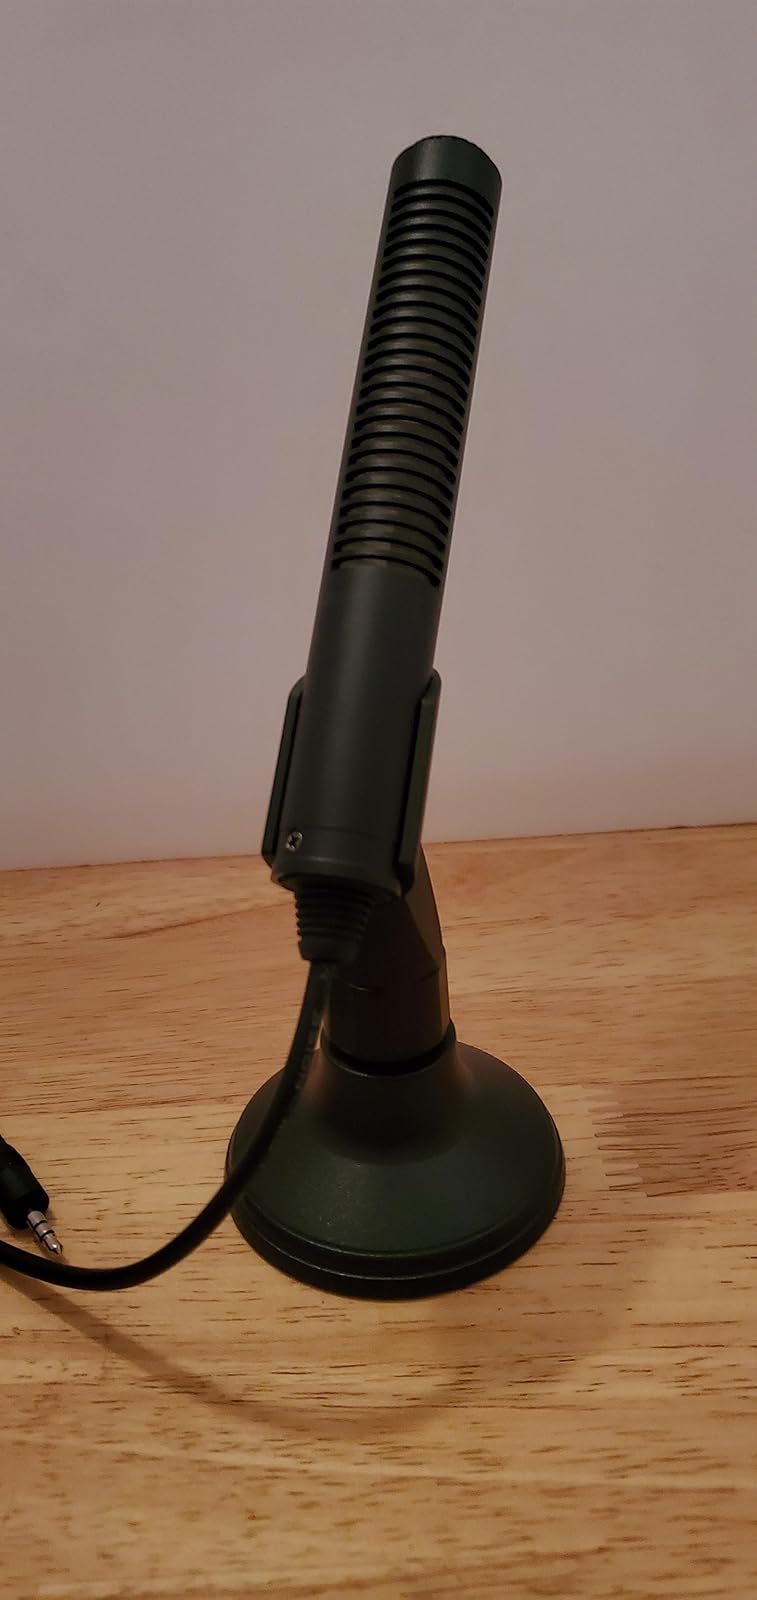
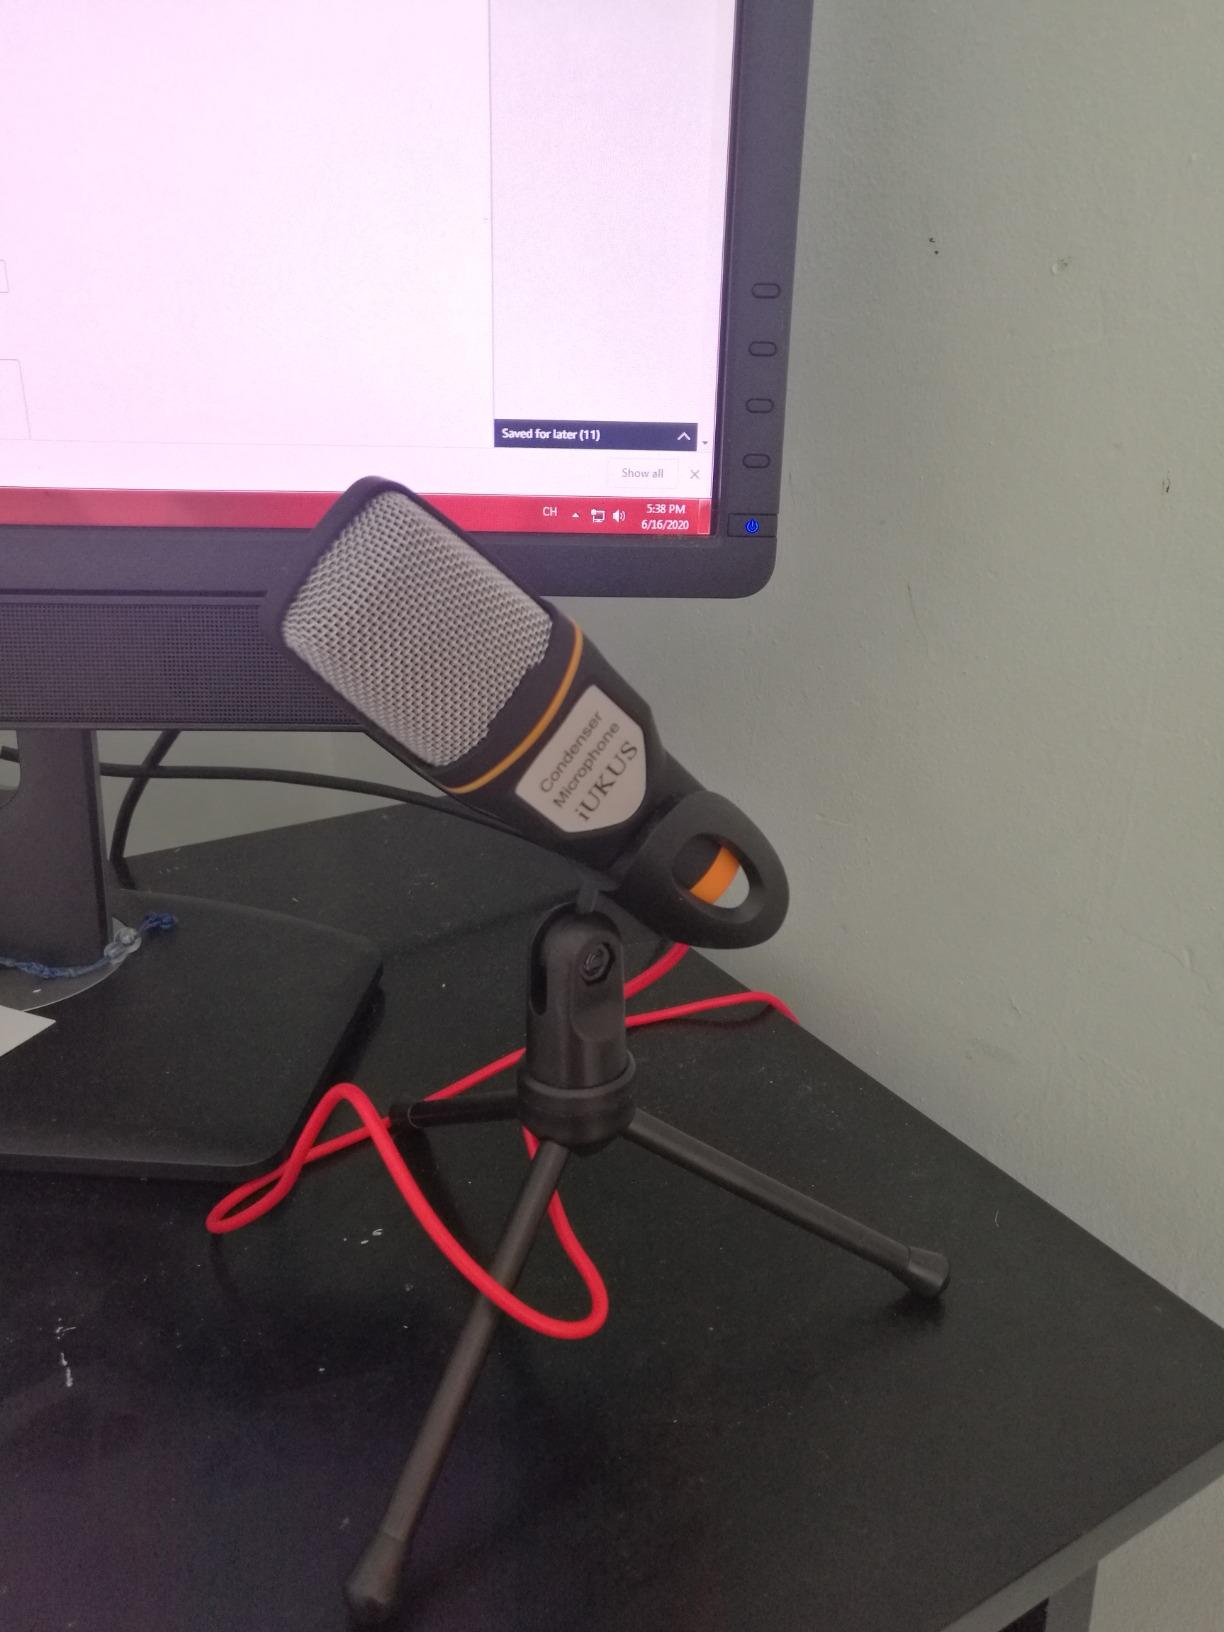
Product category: microphone
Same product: no